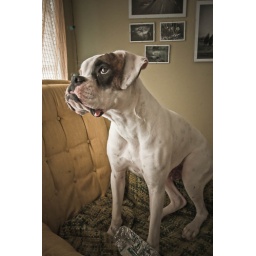
at 10 months old, sitting in his chair after destroying a water bottle